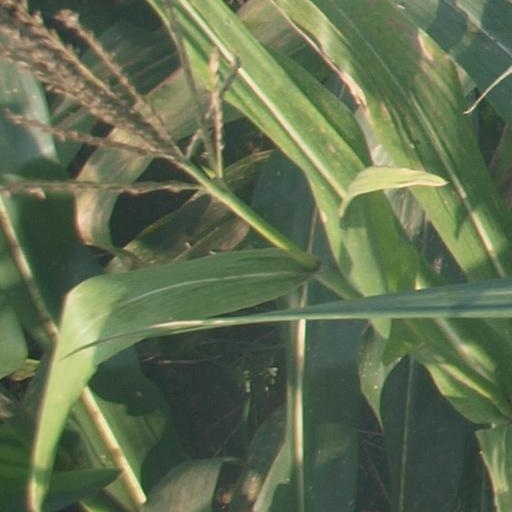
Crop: maize; corn